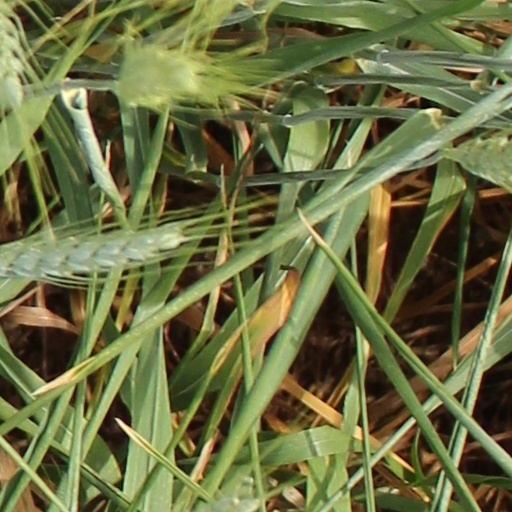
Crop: wheat